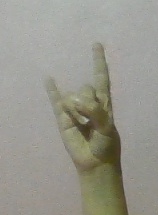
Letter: la